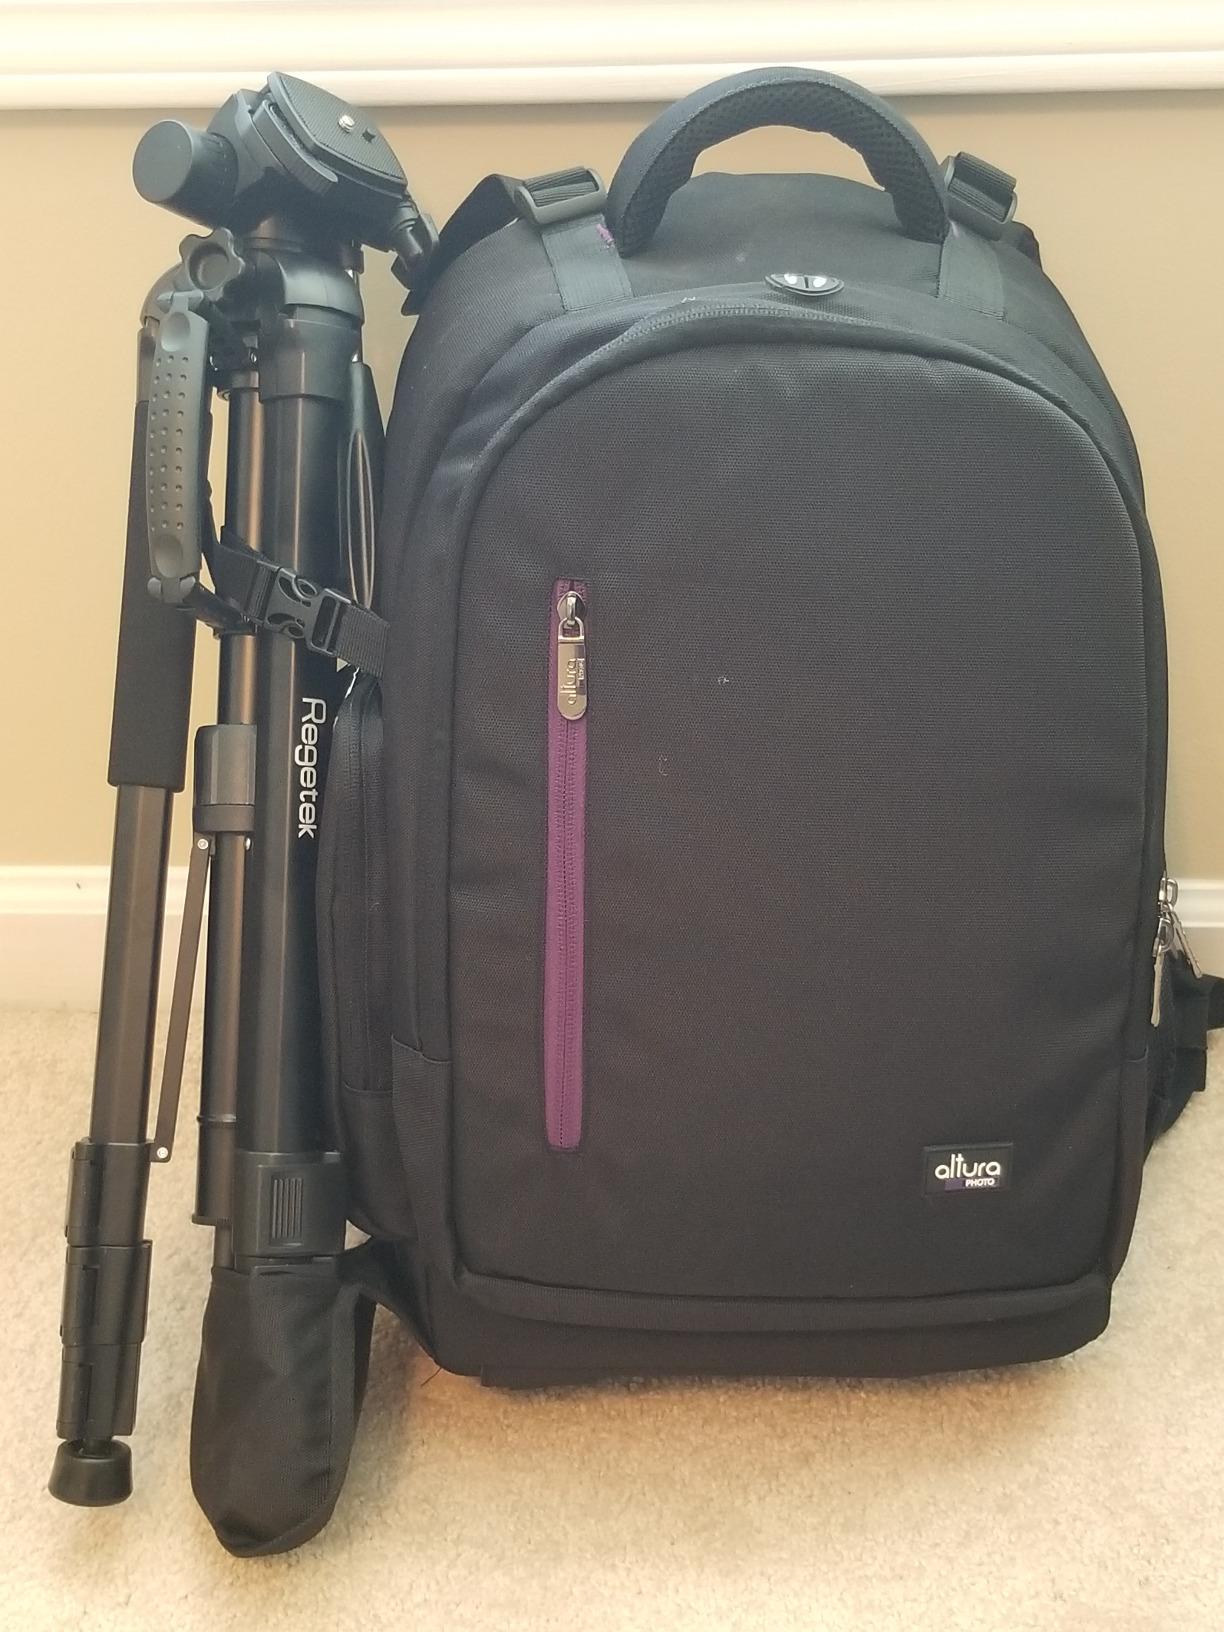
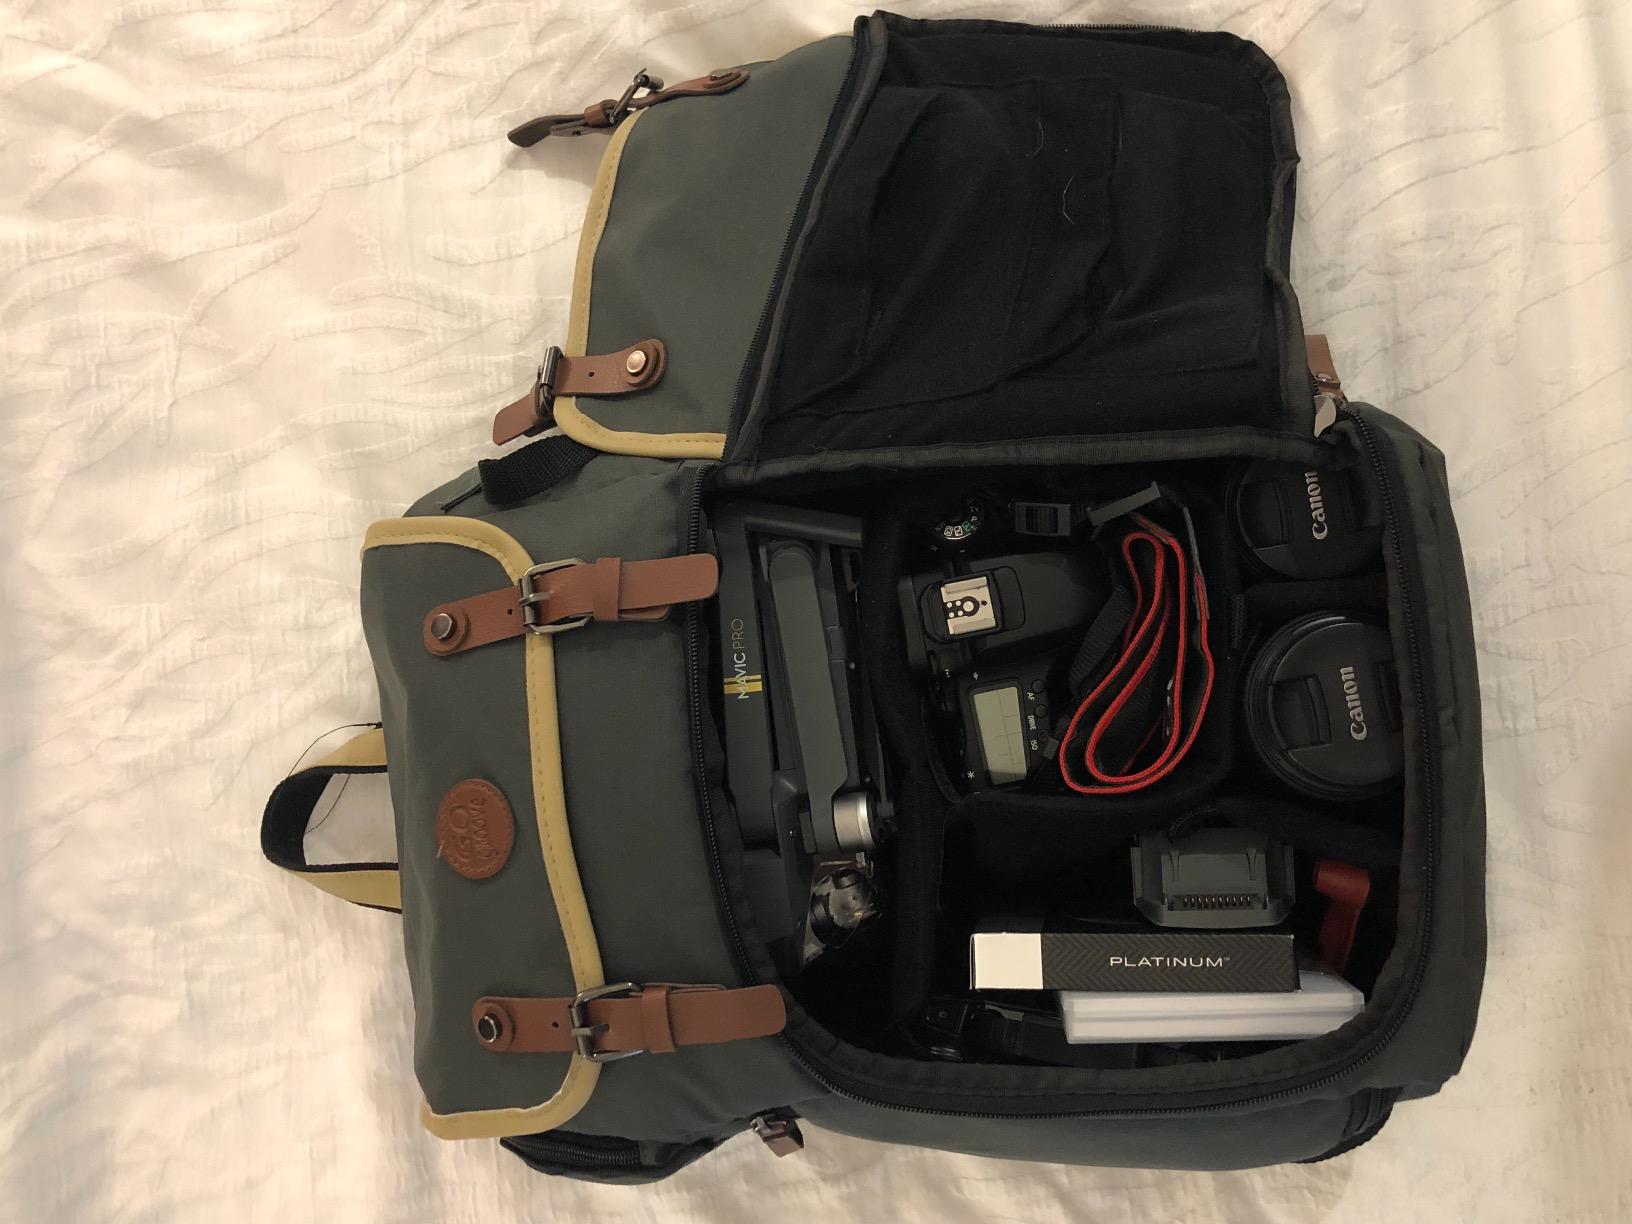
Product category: bag
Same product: no